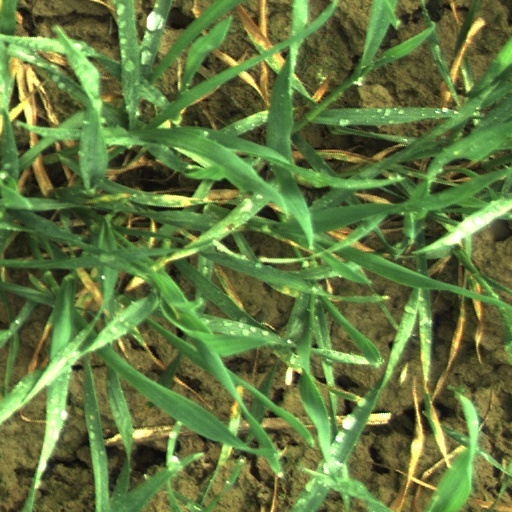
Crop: wheat